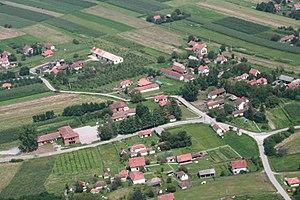
Pepeljevac est un village de Serbie situé dans la municipalité de Lajkovac, district de Kolubara. Au recensement de 2011, il comptait 671 habitants.